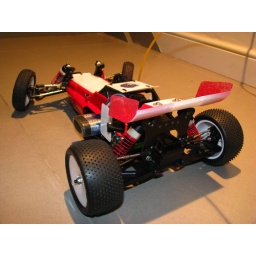
home conversion of an old yokomo hot-dog to a 2WD mid-moter race machine in Tamiya disguise